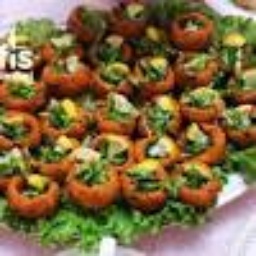
Label: lentil_balls